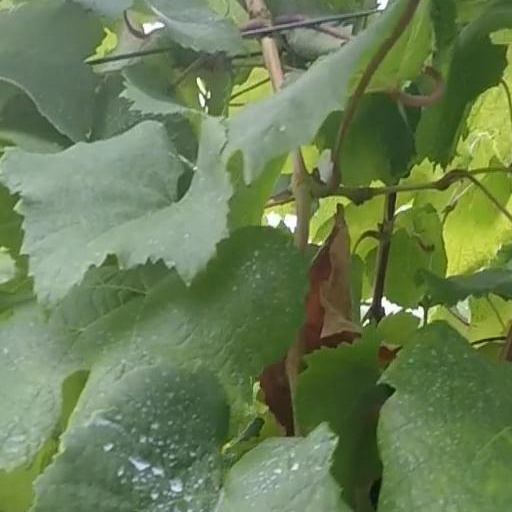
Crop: grape